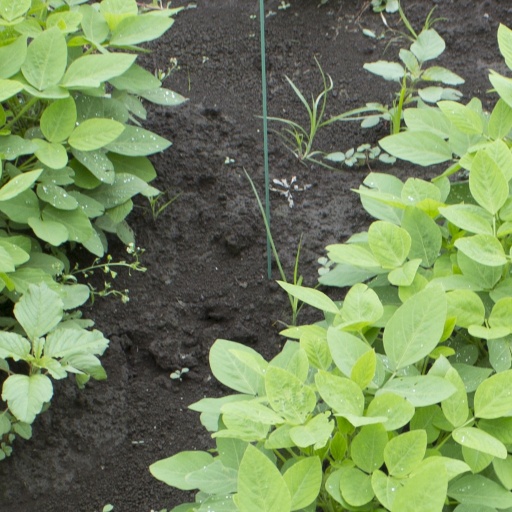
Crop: soybean